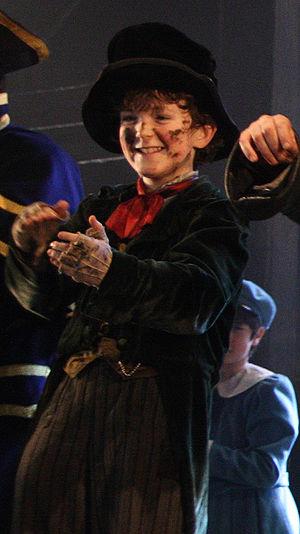
Cet article présente la liste des personnages de la série télévisée américaine Game of Thrones, adaptée des romans de fantasy médiévale écrits par George R. R. Martin. La série se déroule dans un univers fictif et narre les luttes de pouvoir pour le contrôle du Trône de fer sur les continents d'Essos et Westeros entre de nobles clans rivaux et leurs allégeances.